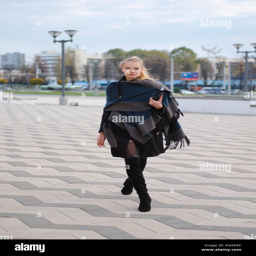
pretty girl in warm wool coat and scarf wrapped around neck walking on the street .